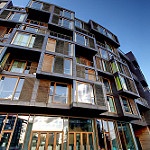
Scene: Outdoor